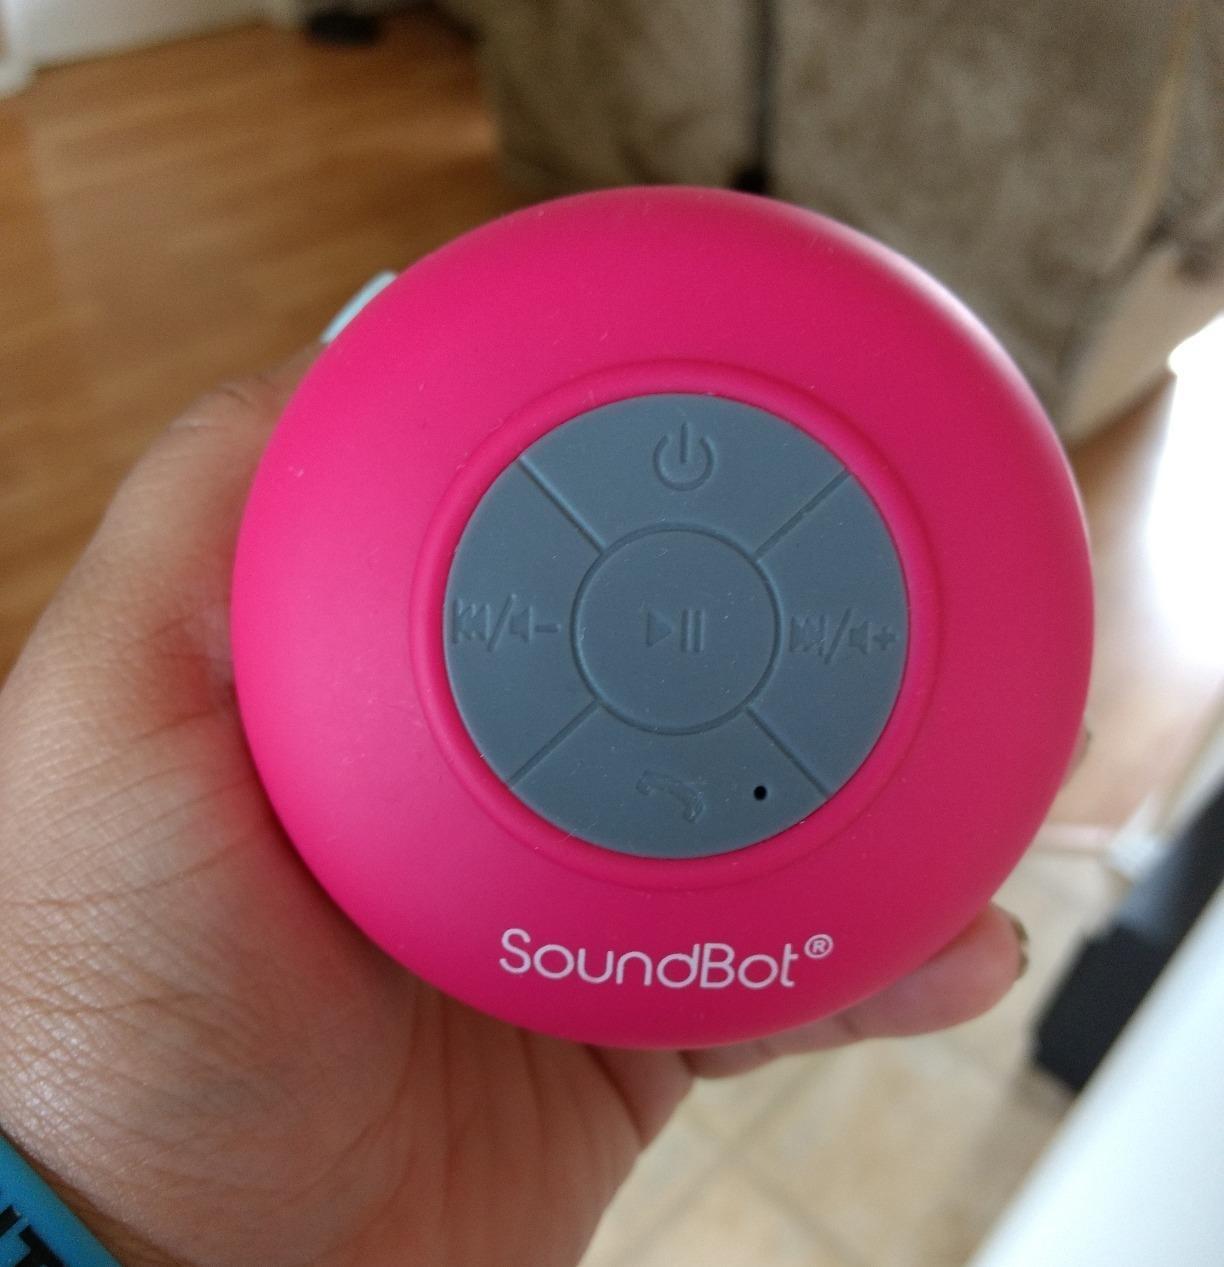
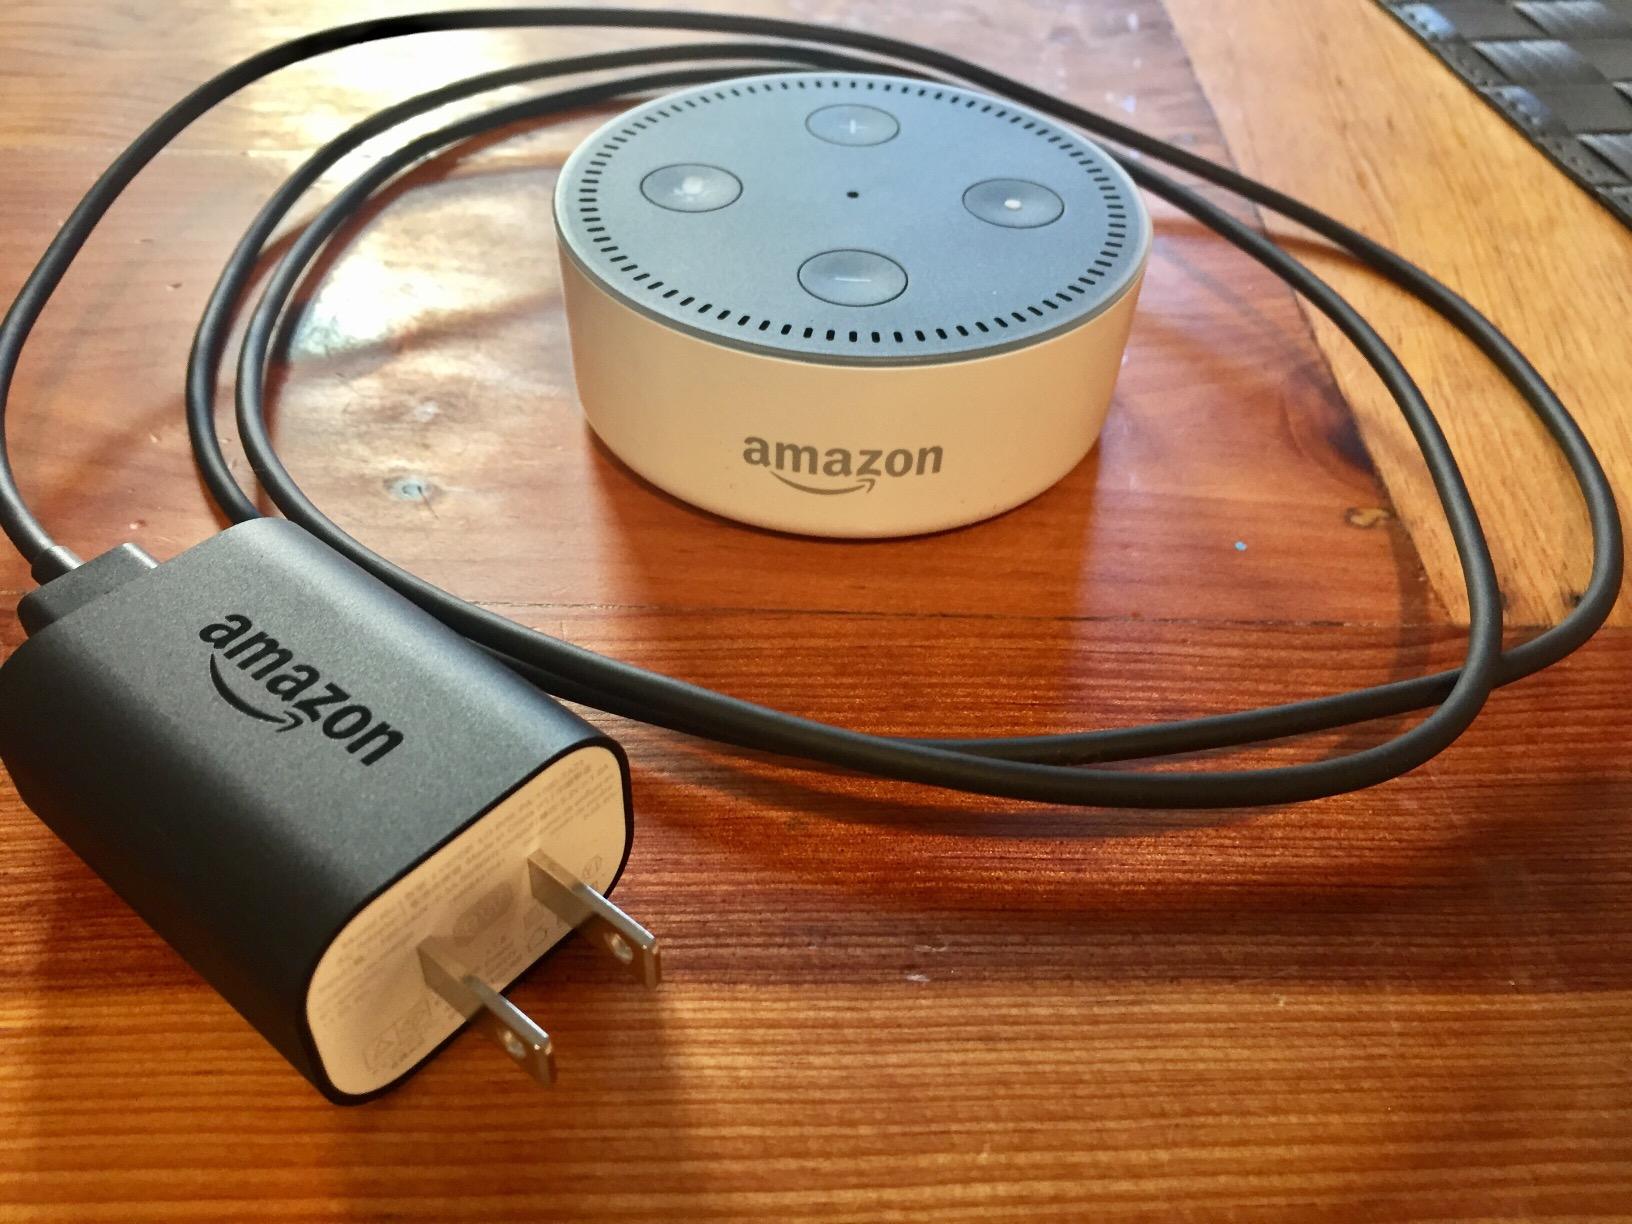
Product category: speaker
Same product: no